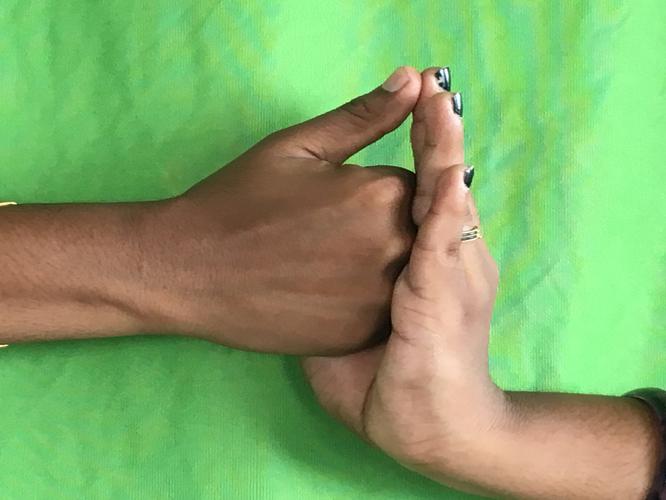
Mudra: Shanka
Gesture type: double_hand